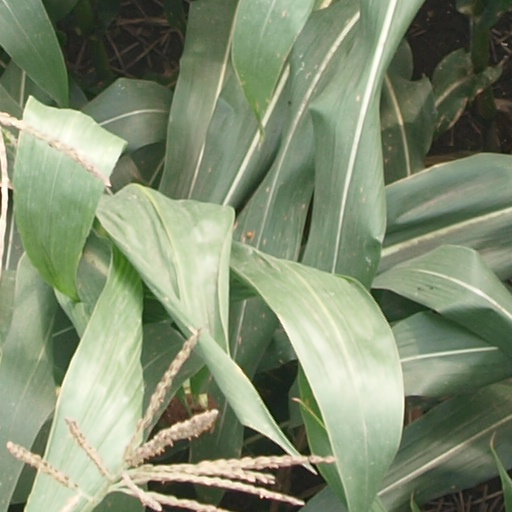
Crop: maize; corn